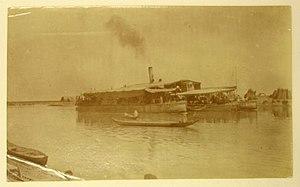
La bataille de Bassorah est une bataille de la Première Guerre mondiale. Elle fait partie de la campagne de Mésopotamie et oppose les forces de l'Empire britannique à celles de l'Empire ottoman soutenu par l'Allemagne dans les environs de Bassorah, au sud de l'Irak.